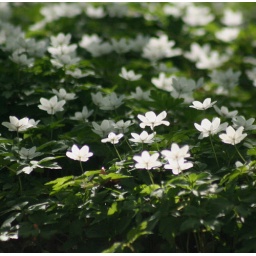
These little white flowers are blooming all over the place along my favourite trails.